Milas

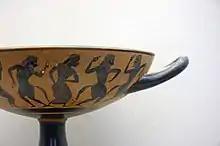
A kylix in Milas Museum

The city's earliest historical mention is at the beginning of the 7th century BC, when a Carian leader from Mylasa by name Arselis is recorded to have helped Gyges of Lydia in his contest for the Lydian throne. The same episode is at the origin of the accounts surrounding the beginning of the cult for and the erection of the statue of Labrandean Zeus in the neighboring sanctuary of Labranda, held sacred by peoples across western Anatolia, with the statue holding the labrys brought over by Arselis from Lydia.